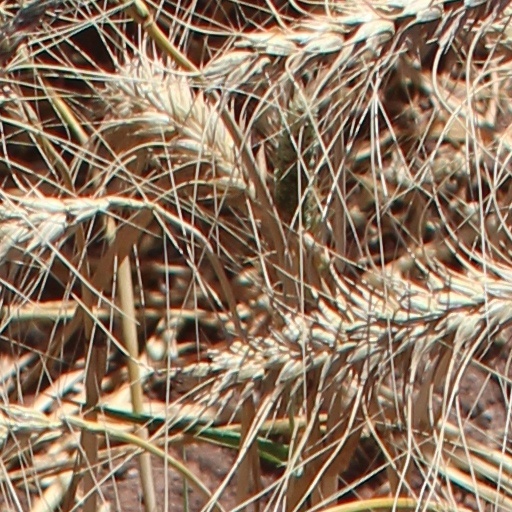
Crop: wheat